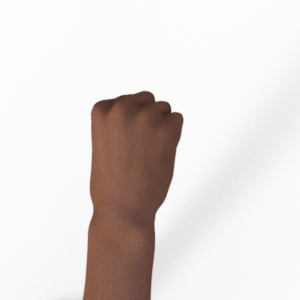
Label: rock